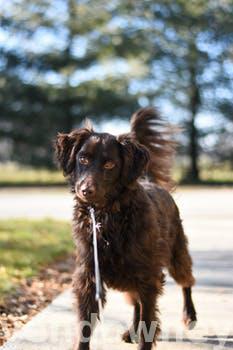
Label: Watermark